1913 Gettysburg reunion

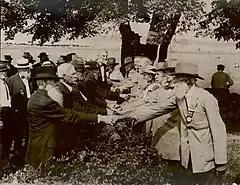
Old soldiers of the North and South clasping hands over The Angle in fraternal affection

The 1913 Gettysburg reunion was a Gettysburg Battlefield encampment of American Civil War veterans for the Battle of Gettysburg's 50th anniversary. The June 29July 4 gathering of 53,407 veterans (about 8,750 Confederate) was the largest Civil War veteran reunion. All honorably-discharged veterans in the Grand Army of the Republic and the United Confederate Veterans were invited, and veterans from 46 of the 48 states attended (all except Nevada and Wyoming).